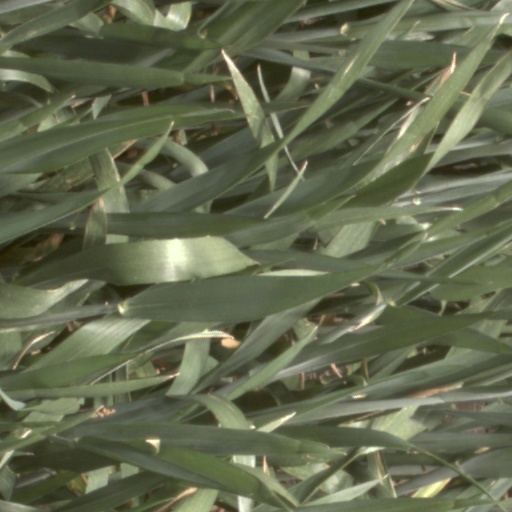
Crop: wheat